Jelša, Šmartno pri Litiji

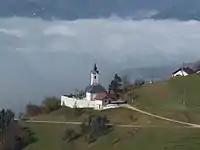
Sts. Hermagoras and Fortunatus Church on Liberga

The local church is dedicated to Saints Hermagoras and Fortunatus and belongs to the Parish of Šmartno. It dates to the 17th century.